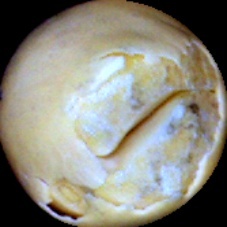
Label: Broken